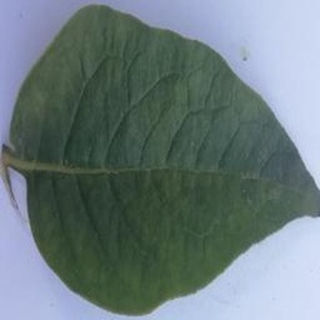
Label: healthy_potato